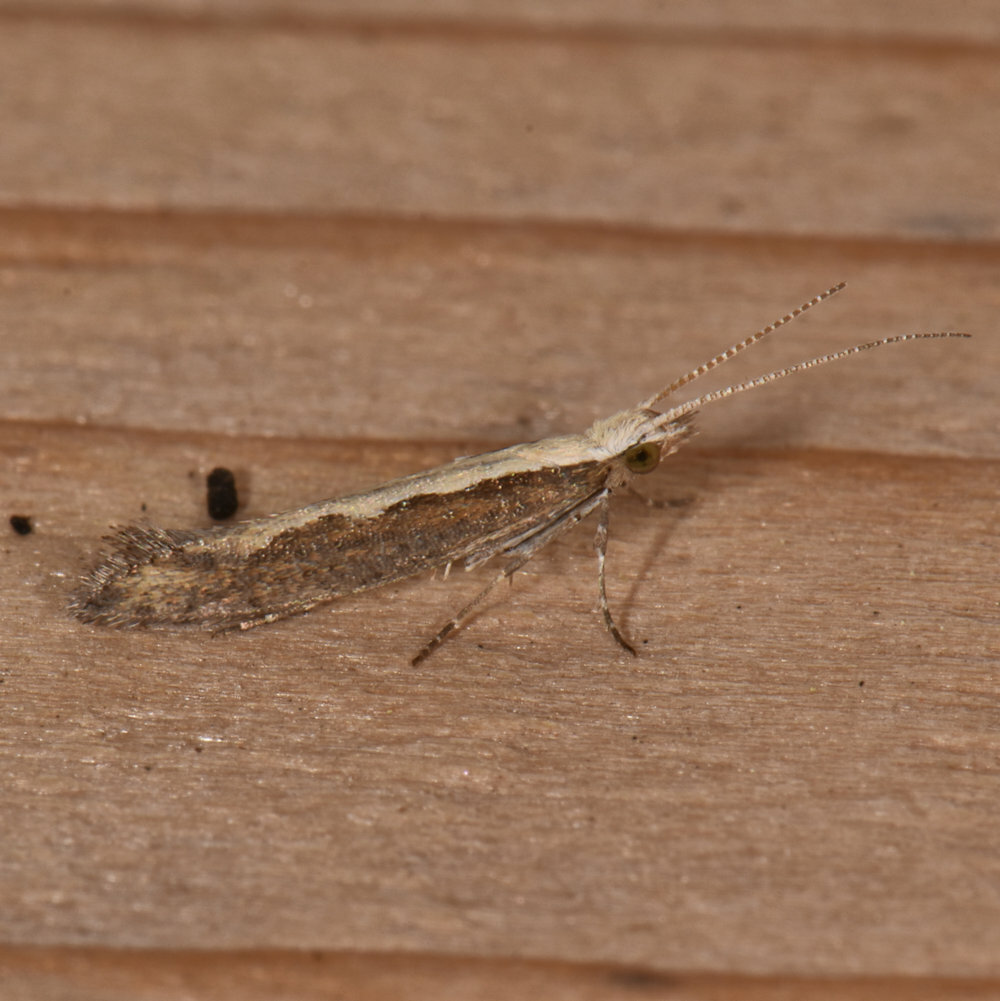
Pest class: diamondback_moth